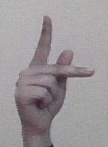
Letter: dha